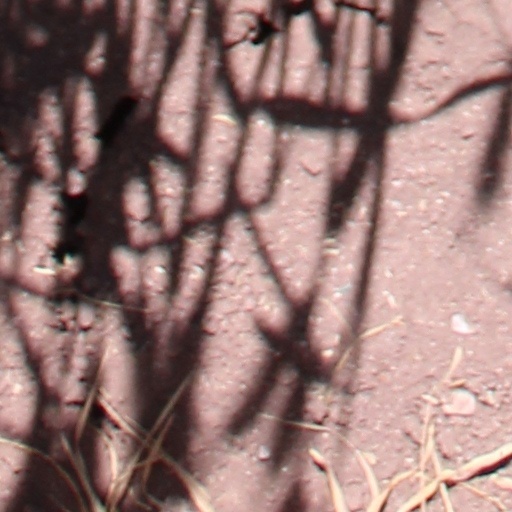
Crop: wheat